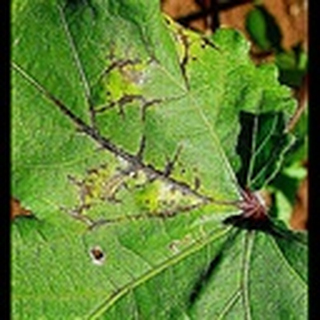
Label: cotton_bacterial_blight